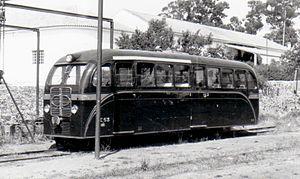
La série 9050 est une ancienne série d'autorails à voie métrique des CP, les chemins de fer portugais.